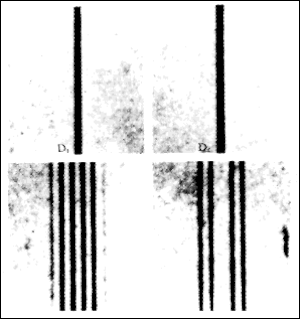
Le champ magnétique stellaire est un champ magnétique généré par le mouvement du plasma à l'intérieur d'une étoile. Le champ magnétique stellaire peut également désigner le champ magnétique entourant un objet compact.